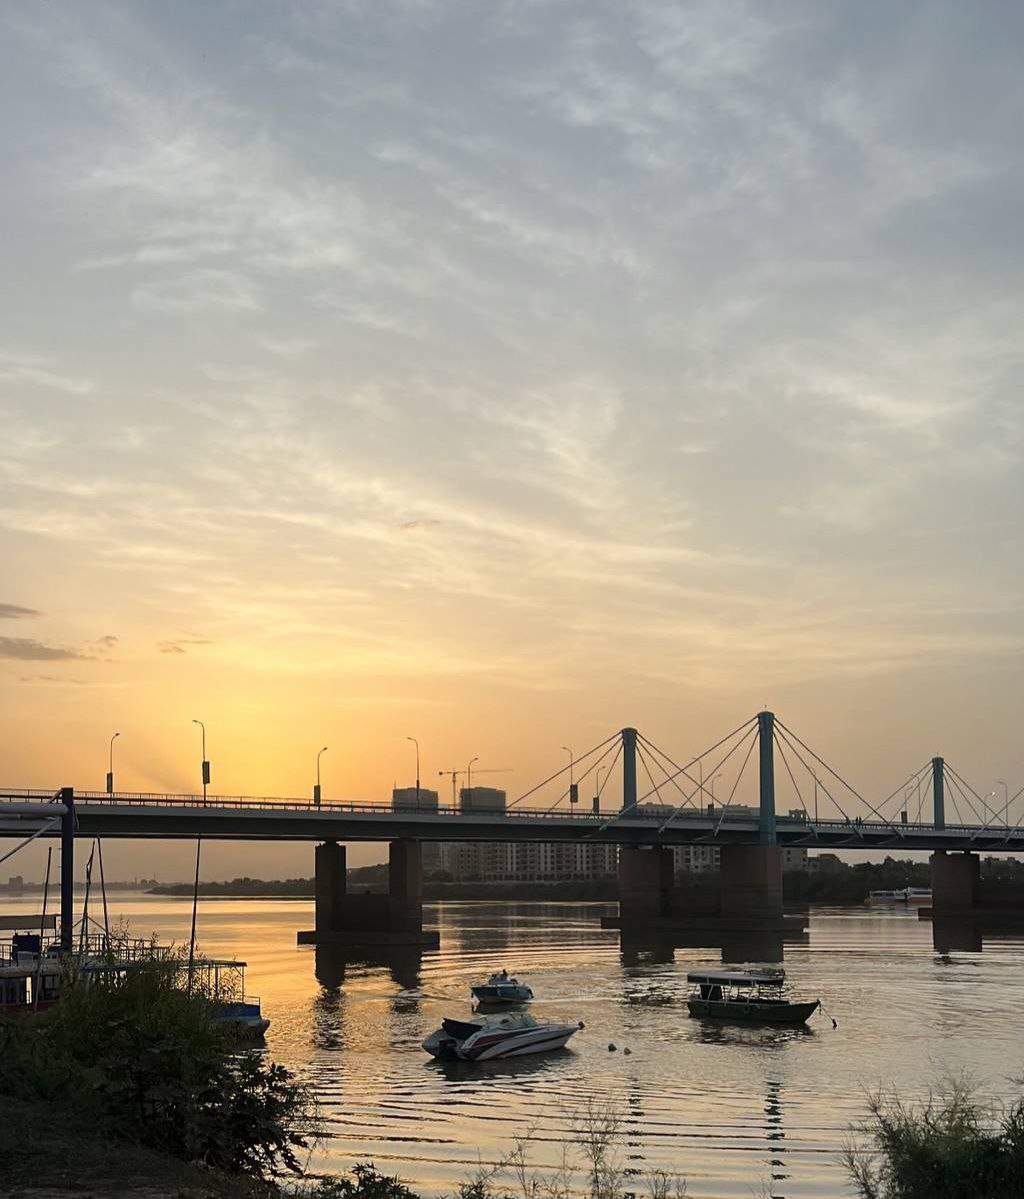
الوصف بالفصحى: منظر جسر يمر فوق نهر النيل وقت الغروب مع وجود قوارب
الوصف بالعامية السودانية: كبري شمبات وقت الغروب واللانشات متحركه في النيل
التصنيف: Nature & Landscape